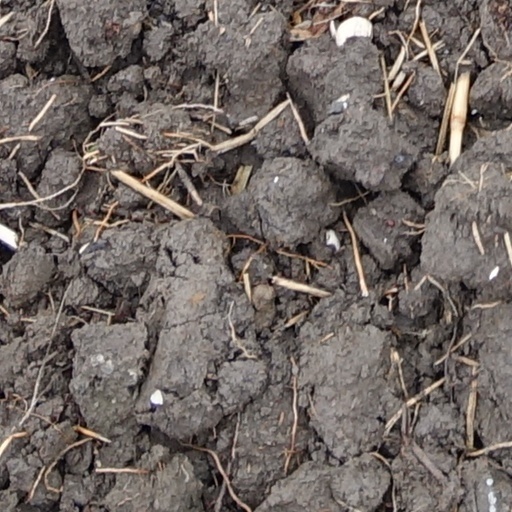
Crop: wheat